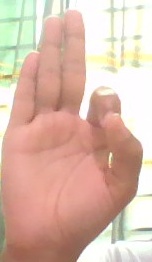
ASL sign: F